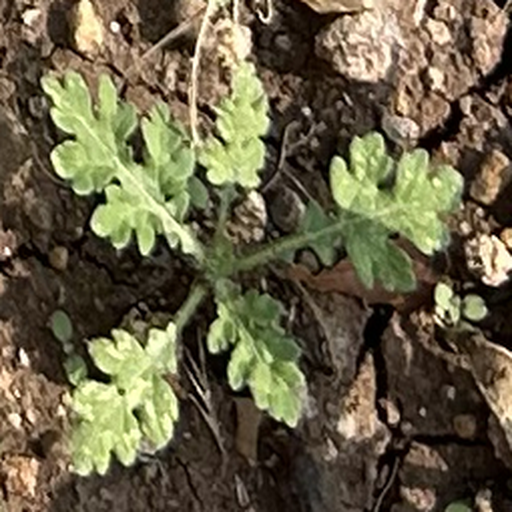
Weed species: Gajar_gavat_(Parthenium hysterophorus)